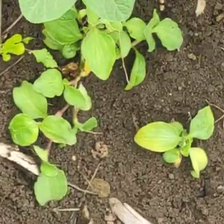
Weed species: Kena_(Commplina_benghalensio)